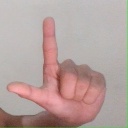
अक्षर: ल